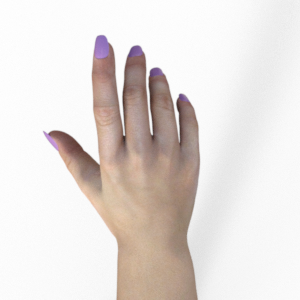
Label: paper